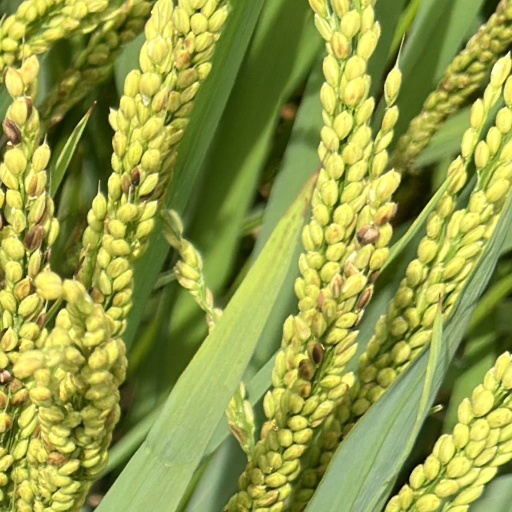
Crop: rice